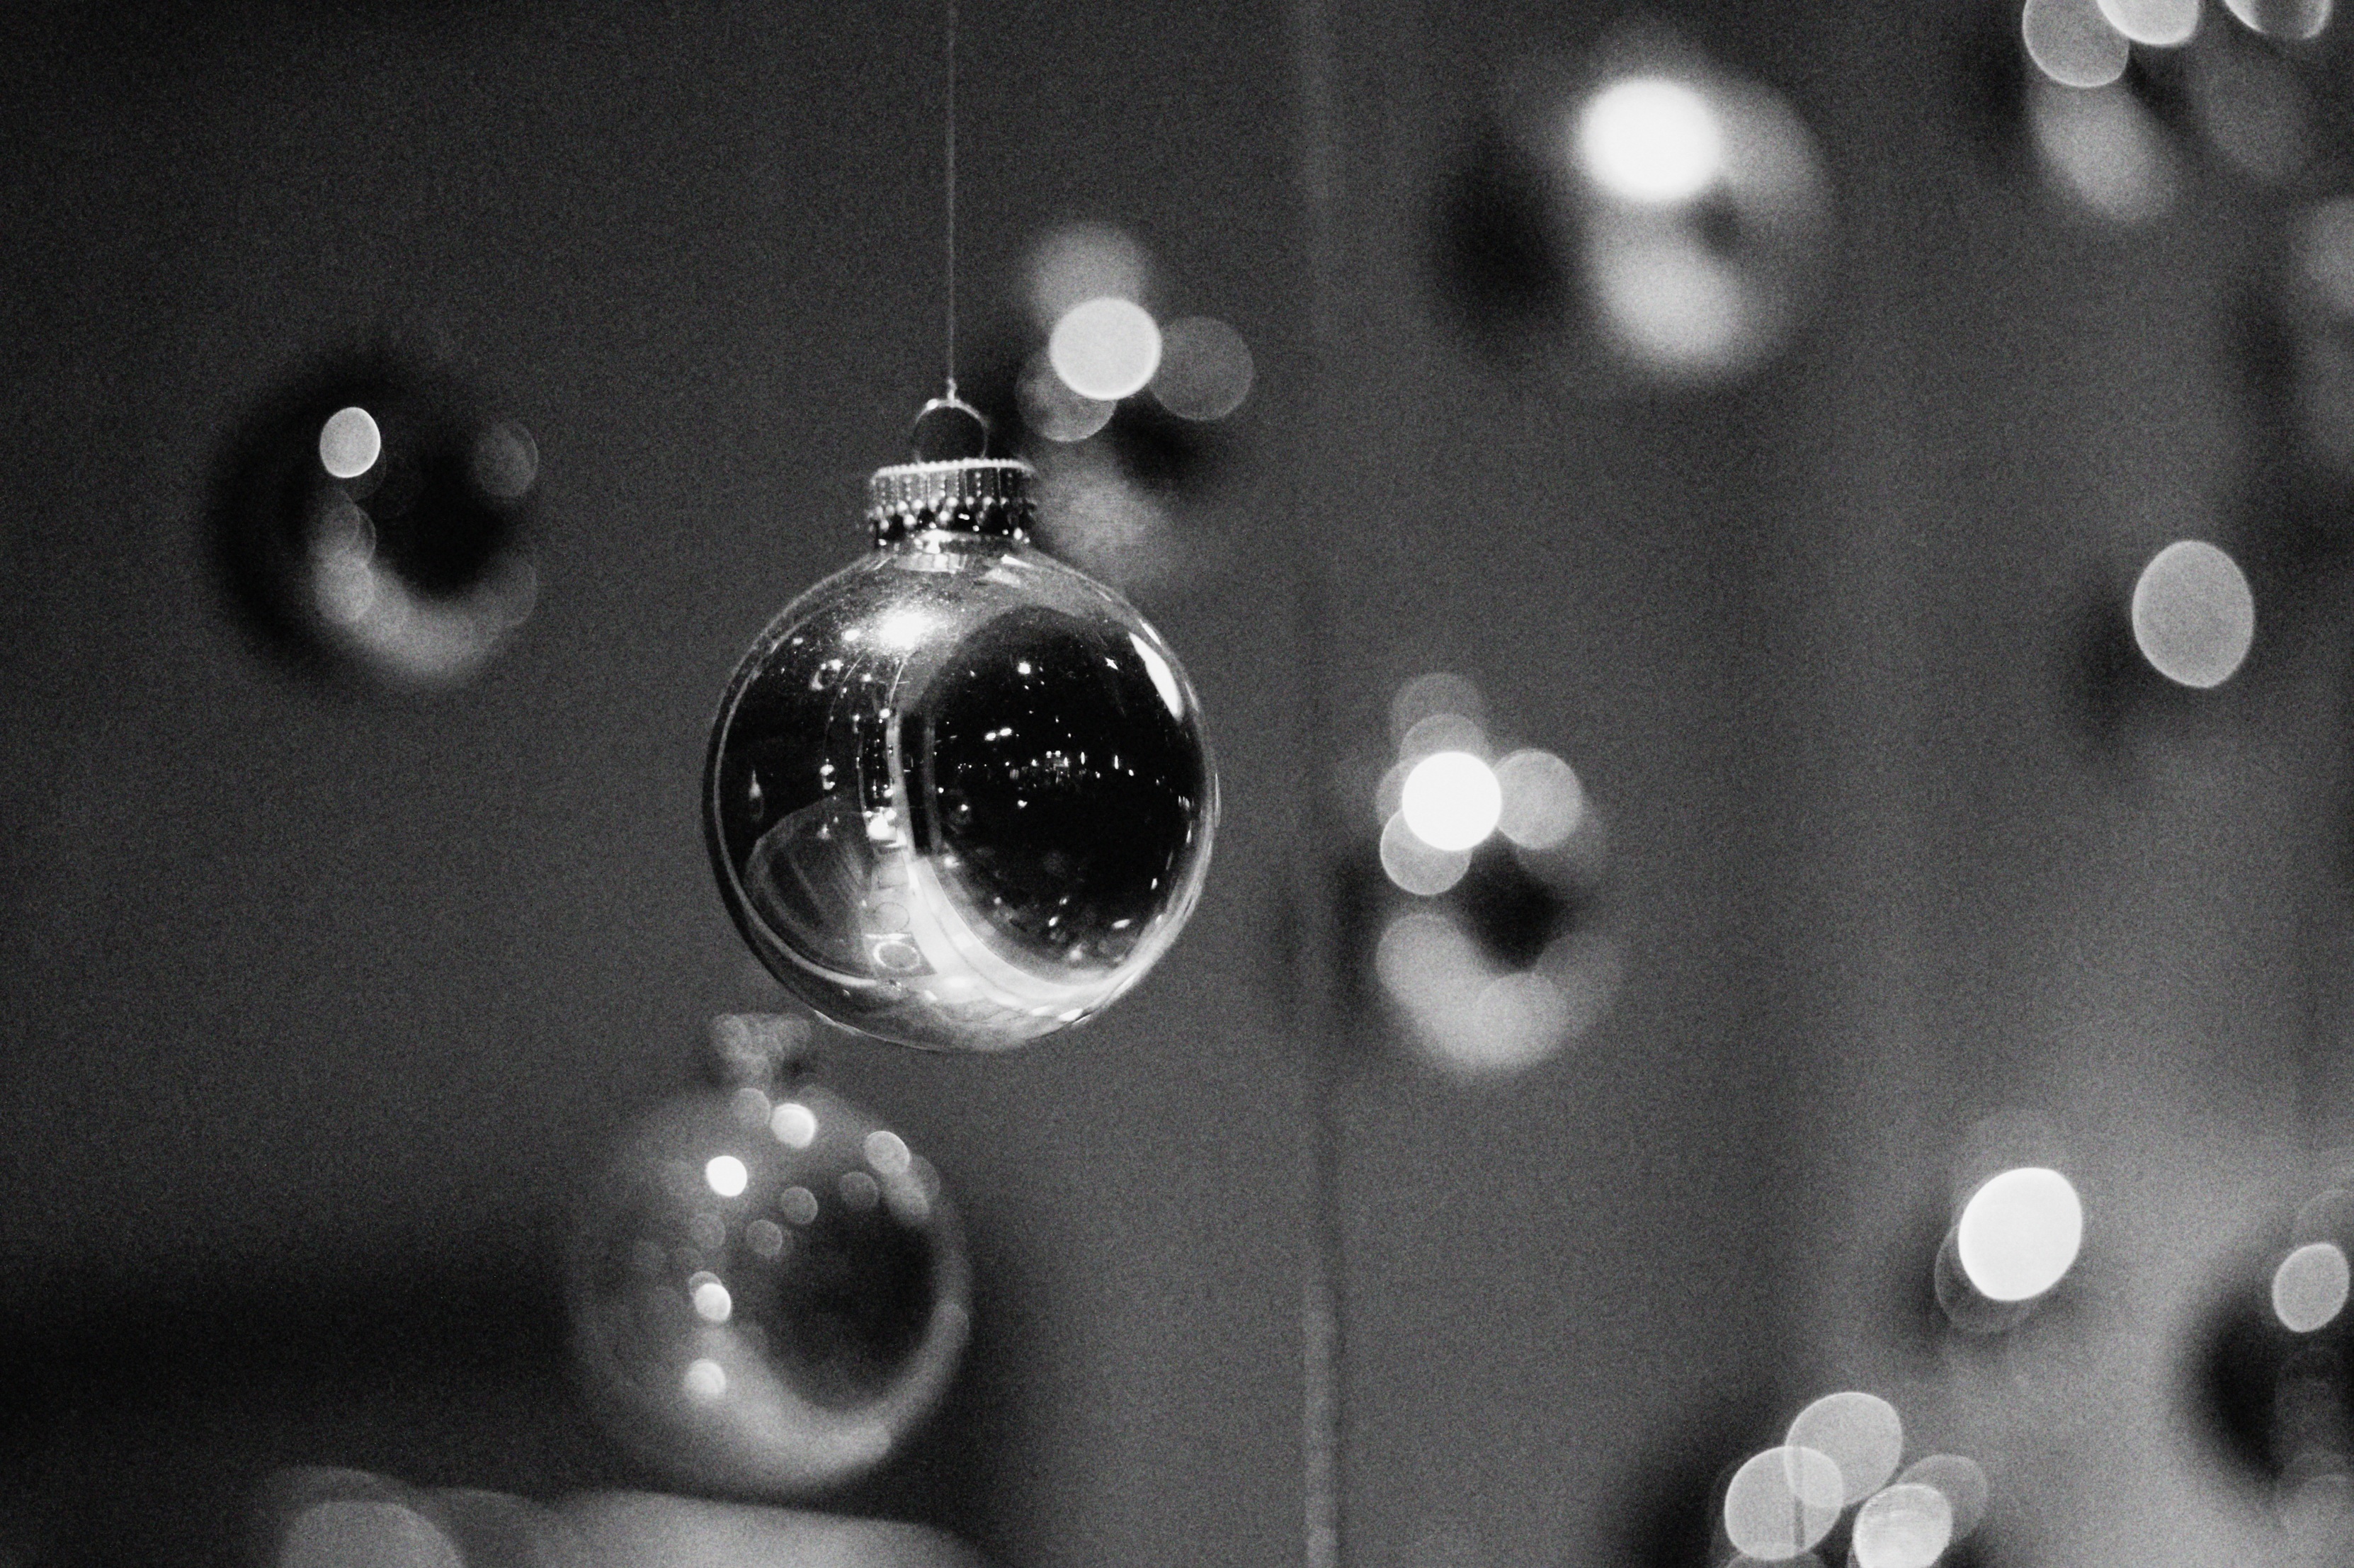
drop, light, black and white, white, photography, glass, color, darkness, black, monochrome, circle, close up, sphere, shape, macro photography, still life photography, monochrome photography, liquid bubble